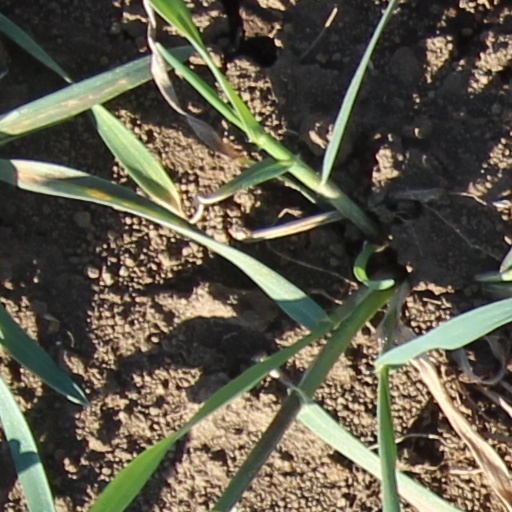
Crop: wheat